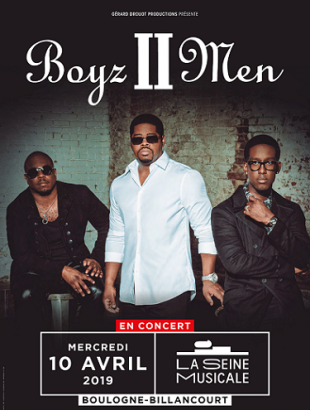
Gender: men